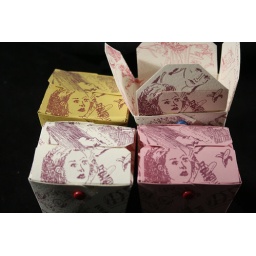
Bandana by Trillian.Hand printed boxes and fabric, which was cut and sewn into bandanas.Silk screen on fabric and paper.2010.